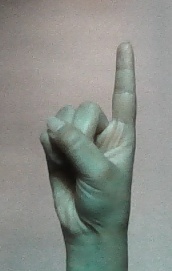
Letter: bb